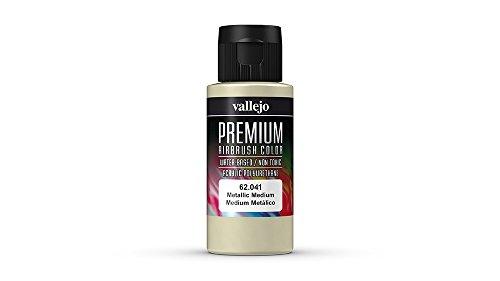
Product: Vallejo Color Metallic Medium Premium RC Colors
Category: Toys & Games | Hobbies | Remote & App Controlled Vehicles & Parts | Remote & App Controlled Vehicles | Cars
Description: Great Condition.
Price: $9.99